Hassani Gravett

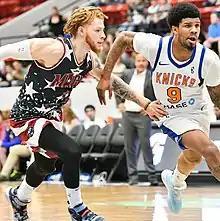
Gravett defending Lamar Peters of the Westchester Knicks

Prior to the 2019 NBA draft, Gravett worked out with the Cleveland Cavaliers and Charlotte Hornets and attended the Pro Basketball Combine. Gravett was signed by the Orlando Magic on August 13, 2019. Davis was assigned to the Magic's G League affiliate, the Lakeland Magic. Gravett had 21 points, four rebounds, four assists and two steals in a loss to the Long Island Nets on December 15. On January 7, he had his first double-double with 21 points and 11 rebounds in a loss to the College Park Skyhawks. Gravett averaged 11.7 points, 4.1 rebounds and 3.4 assists for the Lakeland Magic, shooting 43 percent from the field and including 38.6 percent from behind the arc.